The Principalities of Glantri

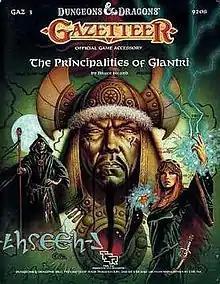

The Principalities of Glantri (product code GAZ3) is an accessory for the "Basic Set" edition of the "Dungeons & Dragons" fantasy role-playing game. It is part of the "Gazetteer" series of supplements for the Mystara campaign setting.